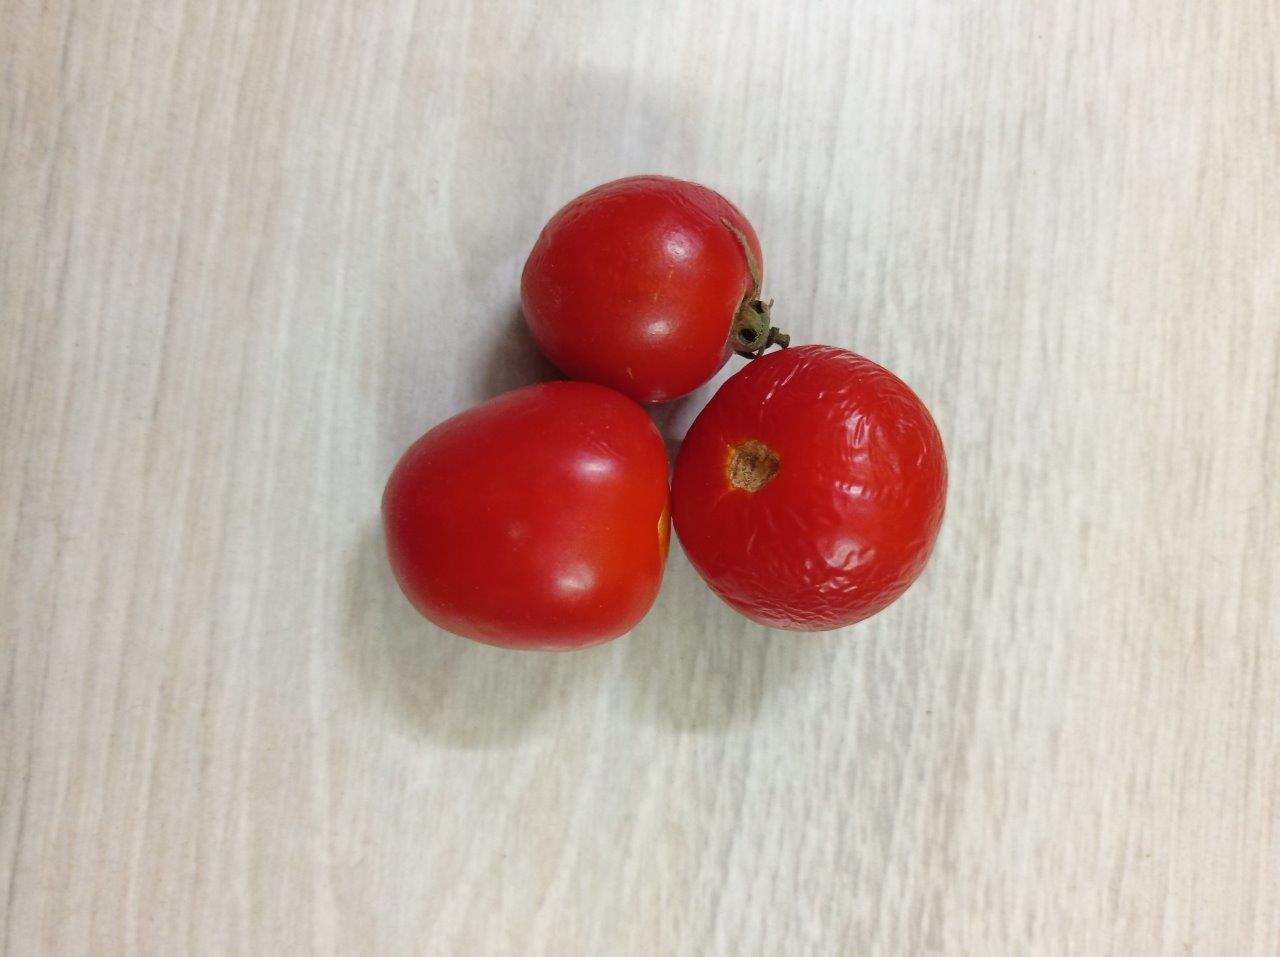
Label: Fresh